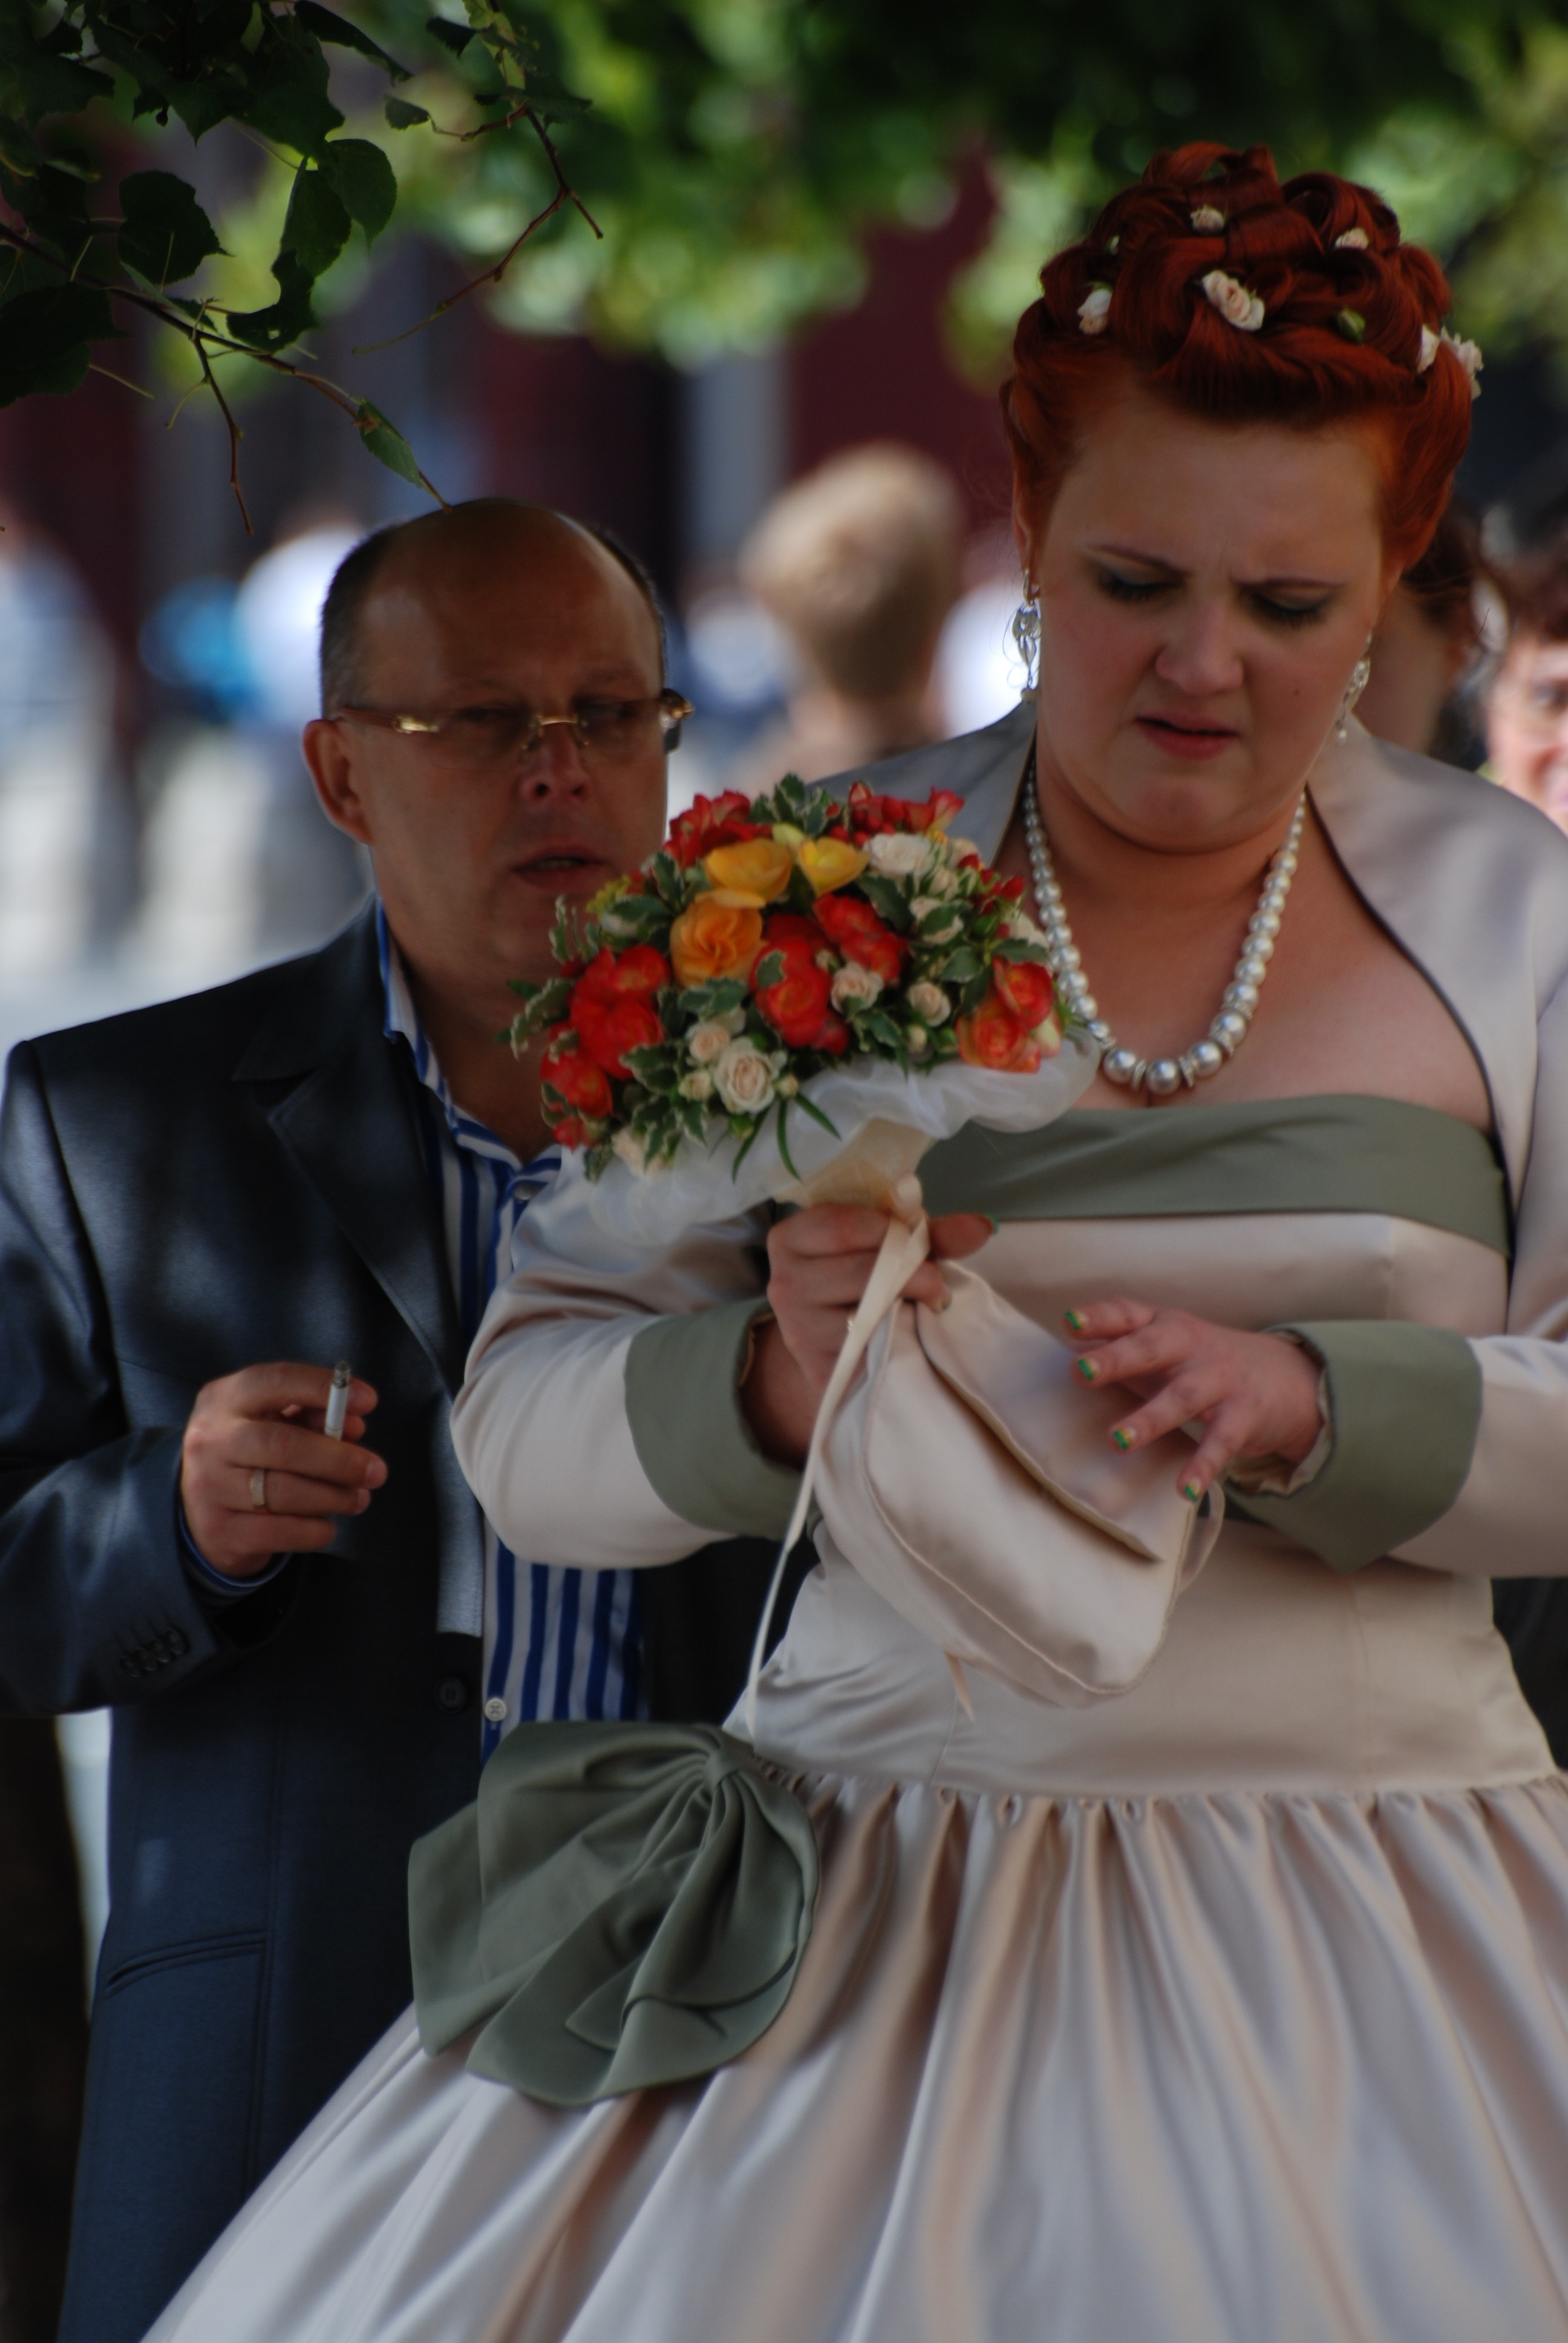
man, person, people, girl, woman, street, flower, male, child, nikon, lady, wedding, bride, groom, marriage, ceremony, candid, girls, dress, photograph, moscow, russia, d80, gown, moskau, nikond80, moscou